List of unmade episodes of The X-Files

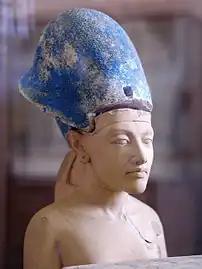
D.W. Paone wrote an episode about ancient Egyptian pharaoh Akhenaten, who, in the script, was an alien.

James Wong, during an interview to promote "The LAX-Files" book, revealed that the writers for "The X-Files" had an idea for "a story about tombs", but Fox "refused [to consider] the [idea]."